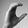
ASL letter: C